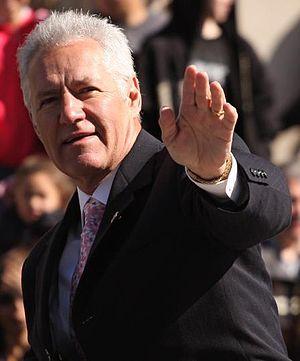
La neuvième saison des Simpson est diffusée pour la première fois aux États-Unis par la Fox entre le 21 septembre 1997 et le 17 mai 1998. En France, elle est diffusée sur Canal+ du 5 septembre 1998 au 20 février 1999, puis rediffusée en 2003, et est diffusée depuis octobre 2006 sur W9. En Belgique, elle est diffusée du 4 au 24 novembre 1998. Le show runner de cette saison est Mike Scully qui produit dix-huit épisodes. Cette saison contient trois épisodes de la production de la saison précédente, produits par Bill Oakley et Josh Weinstein, deux autres épisodes produits par David Mirkin et encore deux autres par Al Jean et Mike Reiss lors de la septième saison.